Willie "Woo Woo" Wong

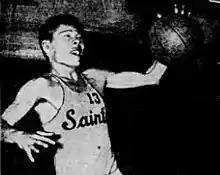
#13 for the Chinese Saints (c.1948)

Willie Wong (1927–2005) was an American basketball player who was born and raised in Chinatown, San Francisco. Though Wong was only tall, he excelled, and was known as one of the finest Chinese American basketball players in the 1940s. He was nicknamed "Woo Woo" Wong by Bob Brachman, a local sportswriter for the "San Francisco Examiner", because fans would shout "Woo Woo" when he scored.